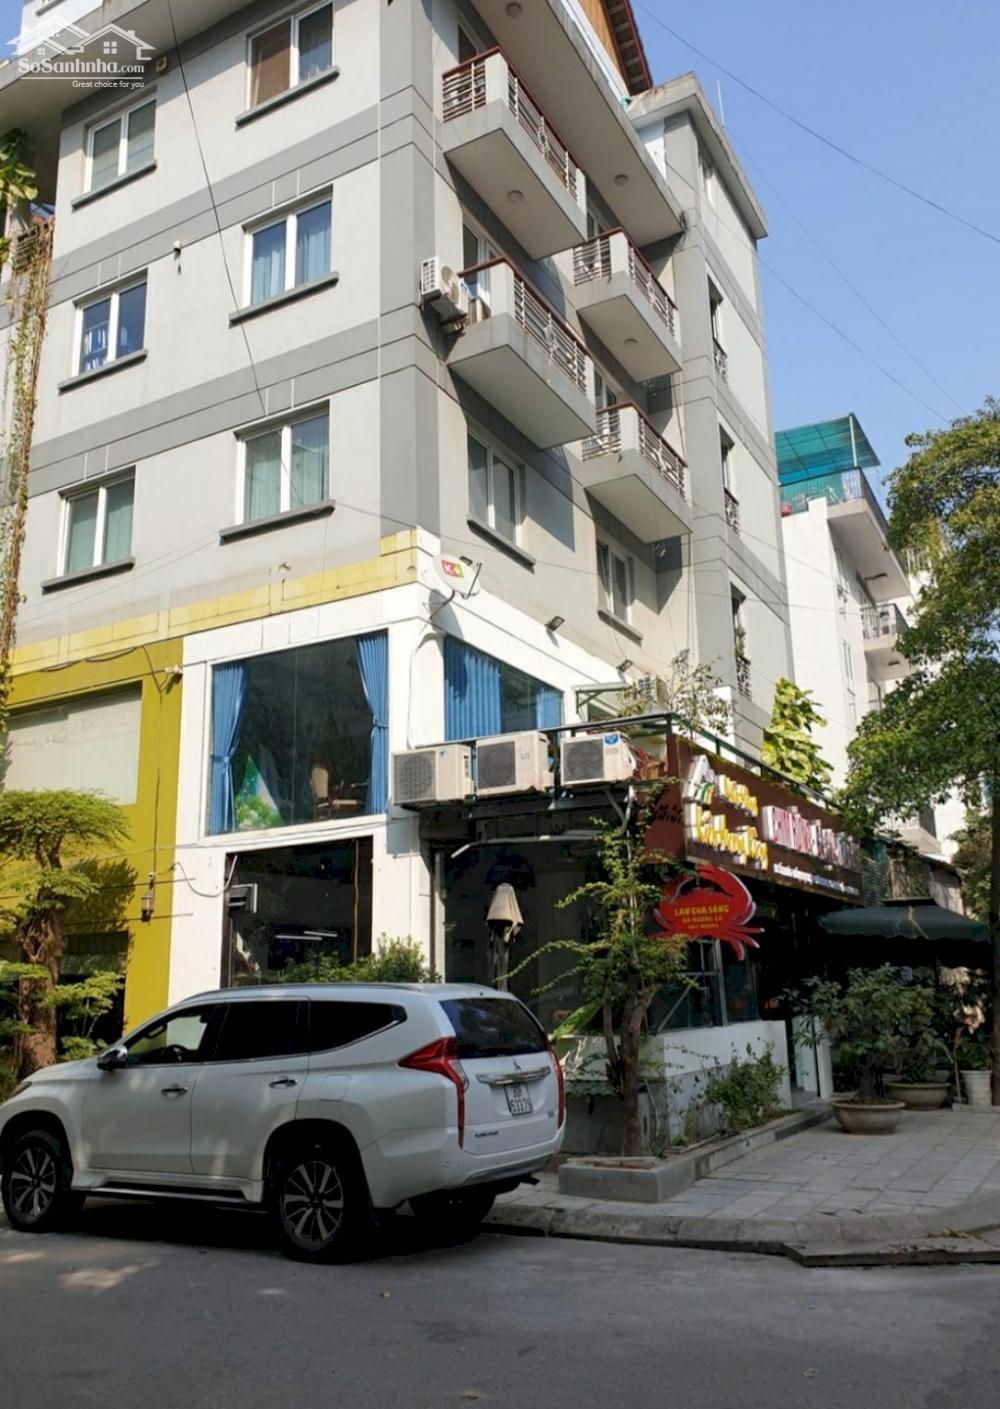
phía trước căn nhà có một chiếc ô tô màu trắng